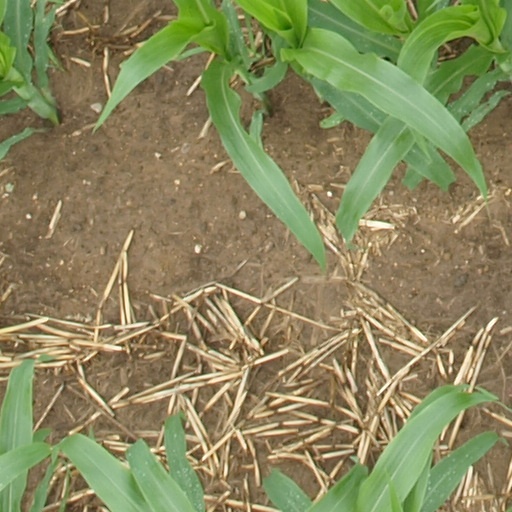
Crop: maize; corn